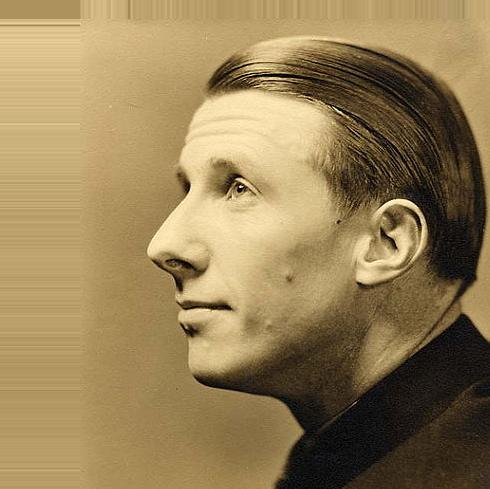
Age: 34